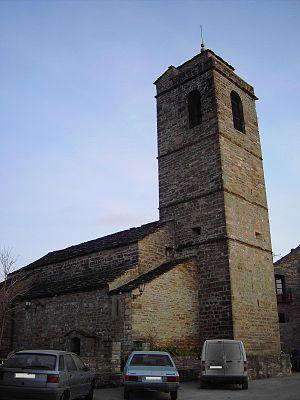
Un conjurador est un petit édifice religieux chrétien servant à conjurer le mauvais sort, particulièrement dans le but d'apaiser les éléments afin de prévenir la destruction des cultures. Il s'agit d'une construction typique des Pyrénées, particulièrement en Aragon et en Catalogne.